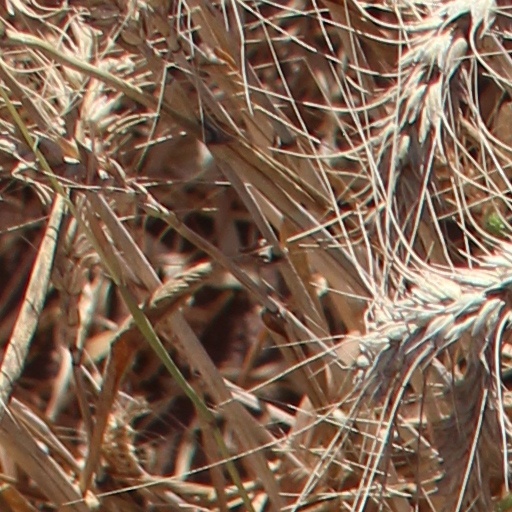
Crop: wheat